Wind instrument

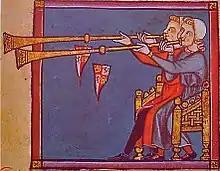
Thirteenth century Spanish depiction of a pair of buisines

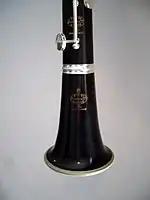
The bell of a B-flat clarinet

Sound production in all wind instruments depends on the entry of air into a flow-control valve attached to a resonant chamber (resonator). The resonator is typically a long cylindrical or conical tube, open at the far end. A pulse of high pressure from the valve will travel down the tube at the speed of sound. It will be reflected from the open end as a return pulse of low pressure. Under suitable conditions, the valve will reflect the pulse back, with increased energy, until a standing wave forms in the tube.